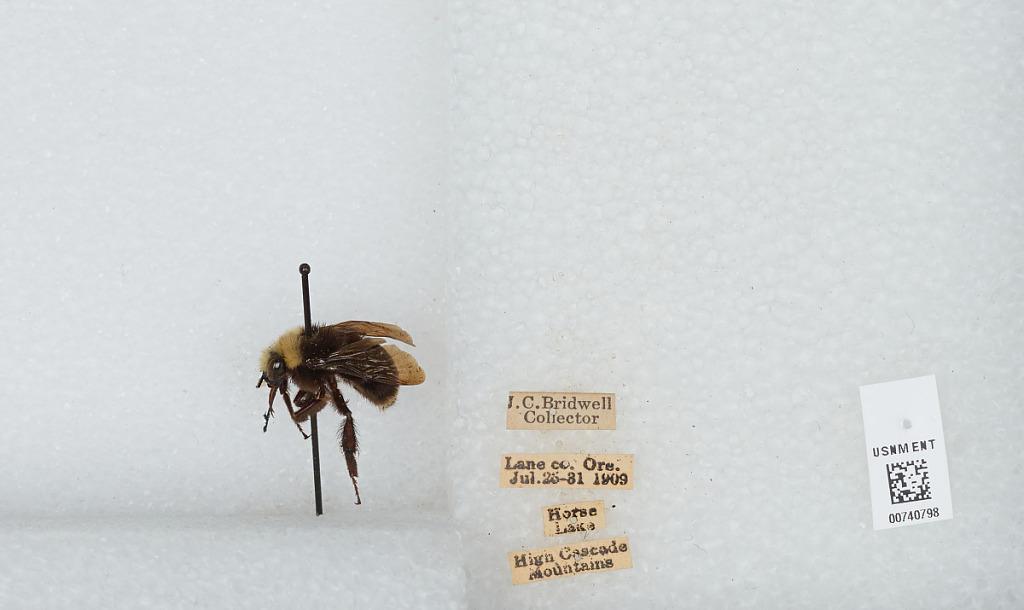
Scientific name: Bombus (Pyrobombus) vosnesenskii Radoszkowski
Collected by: J. Bridwell
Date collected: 1909-7-25
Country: United States
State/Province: Oregon
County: Lane
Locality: Horse Lake, High Cascade Mountains
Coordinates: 44.0003, -121.873